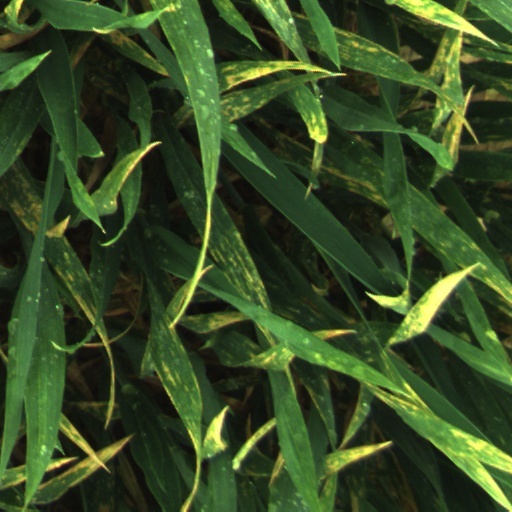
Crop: wheat